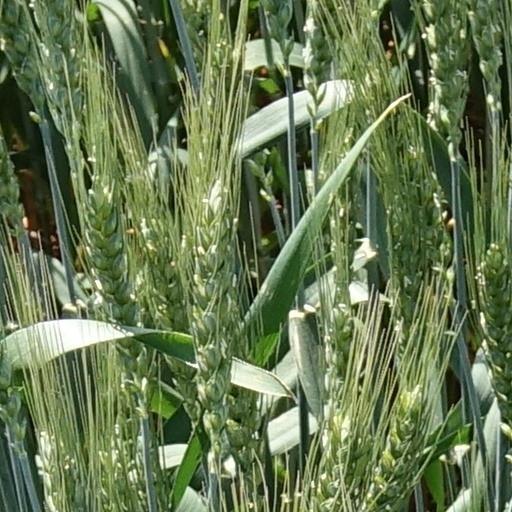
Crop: wheat